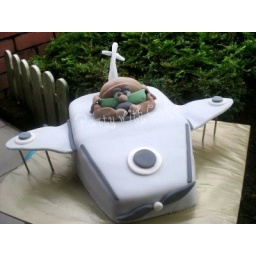
I made an aeroplane cake for my brother's birthday as he loves planes and is in the aviation industry.